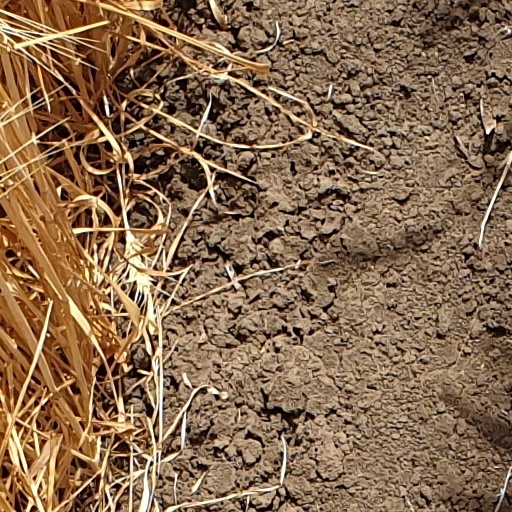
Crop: wheat